Joint Forces Operation (Ukraine)

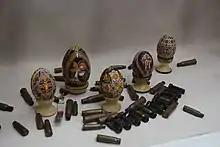
Easter eggs from the ATO zone, 2017 – exhibit at the Pysanka Museum

Since 28 December 2015, the song "Brattia Ukraintsi" (Brothers Ukrainians) is the official anthem of ATO.